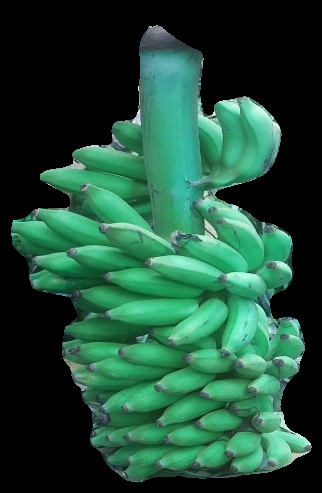
Variety: elakki-bale
Grade: grade1